Fabrice de Nola

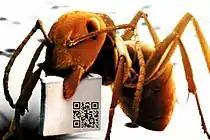
"Bottom up", oil on canvas, 2006.

In 2006, he created the first oil painting using painted QR code. The work has been exhibited the same year in Milan.